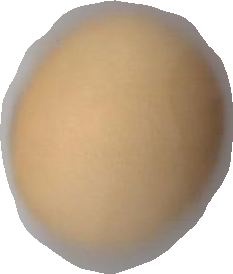
Variety: Dega